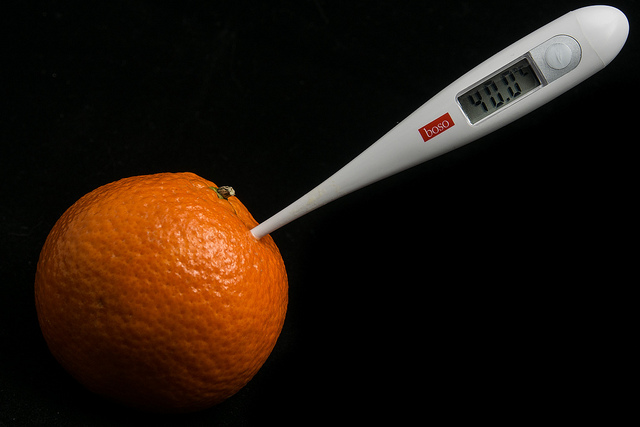
user: Given an image and a question. Answer the question in a short answer. Question: What variant of this fruit has the same name as the human belly button? Short Answer:
assistant: navel